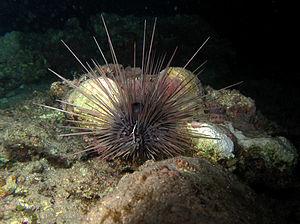
Jeune oursin Diadema savignyi, avec son ampoule anale bien visible (à la Réunion).
L'île de La Réunion est un département d'outre-mer français situé dans le sud-ouest de l'océan Indien.
L’oursin-diadème de Savigny est une espèce d'oursin régulier tropical de la famille des Diadematidae, caractérisé par de très longues épines et des motifs linéaires généralement bleu électrique sur la face supérieure.
Les Diadematidae forment une famille de grands oursins réguliers aux épines longues et venimeuses. On les trouve principalement dans les mers tropicales.